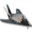
Label: airplane